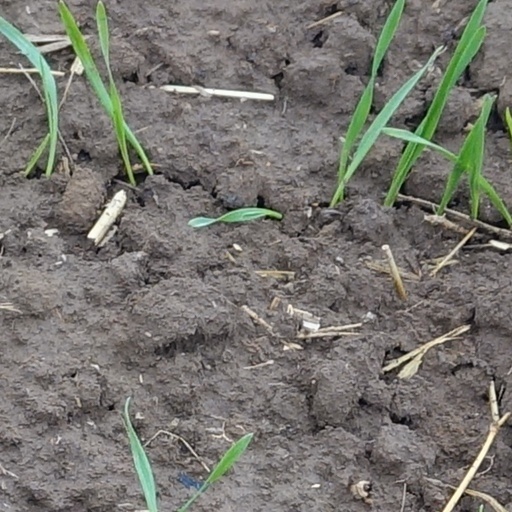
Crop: wheat